Valtteri Bottas

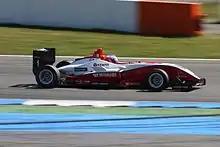
Bottas competing at the second round of the 2010 Formula 3 Euro Series at Hockenheim

He moved up into the Formula Three Euroseries for the 2009 season, competing for reigning champions ART Grand Prix. Despite not winning a race, Bottas set two pole positions on his way to third in the championship, edging out future BMW i Andretti Motorsport driver Alexander Sims at the final race. In June 2009, Bottas won the 2009 Masters of Formula 3, also claiming the pole position and setting the fastest lap of the race. By winning the event again in 2010, he became the first driver to win the F3 Masters title for the second time.